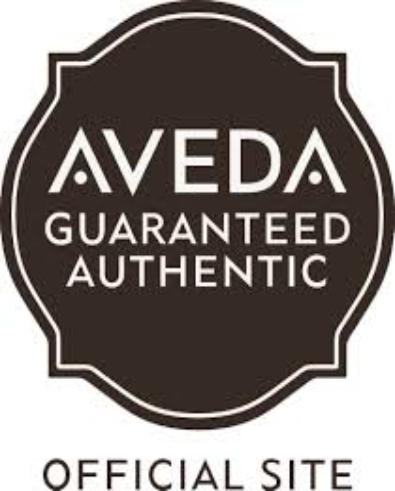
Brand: Aveda
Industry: Necessities